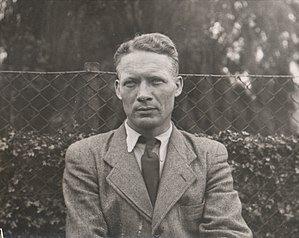
Carl Alfred Nielsen
Carl Alfred Nielsen juli 1944
Ingeniør og modstandsmand
Carl Alfred Nielsen var dansk ingeniør og modstandsmand. Han var søn af en landsbysmed i Vendsyssel. Faderen døde, da Carl Alfred Nielsen var knapt to år gammel. Han gik i landsbyskole og blev selv uddannet som landsbysmed på sin hjemegn og siden som maskinarbejder i Aalborg. Herefter var han på højskole i Askov. I København tog han præliminæreksamen og læste derpå til ingeniør på maskinteknikum. På grund af lungetuberkulose var han indlagt på sanatorium i et år. Han var gift og havde tre børn. Fra 1938 til sin død var han ansat som ingeniør hos det rådgivende ingeniørfirma Birch & Krogboe. Han var tilknyttet Dansk Samling og var medlem af Vartov valgmenighed.